First Congregational Church (Orwell, Vermont)

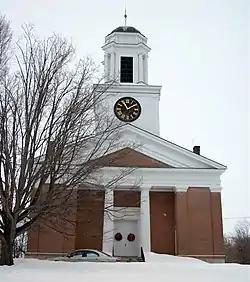
Orwell Congregational Church, February 2011

The First Congregational Church (or Orwell Congregational Church) is a historic church in Orwell, Vermont. The current meeting house was built in 1843, and is one of state's best examples of Greek Revival ecclesiastical architecture. It was listed on the National Register of Historic Places in 2001.